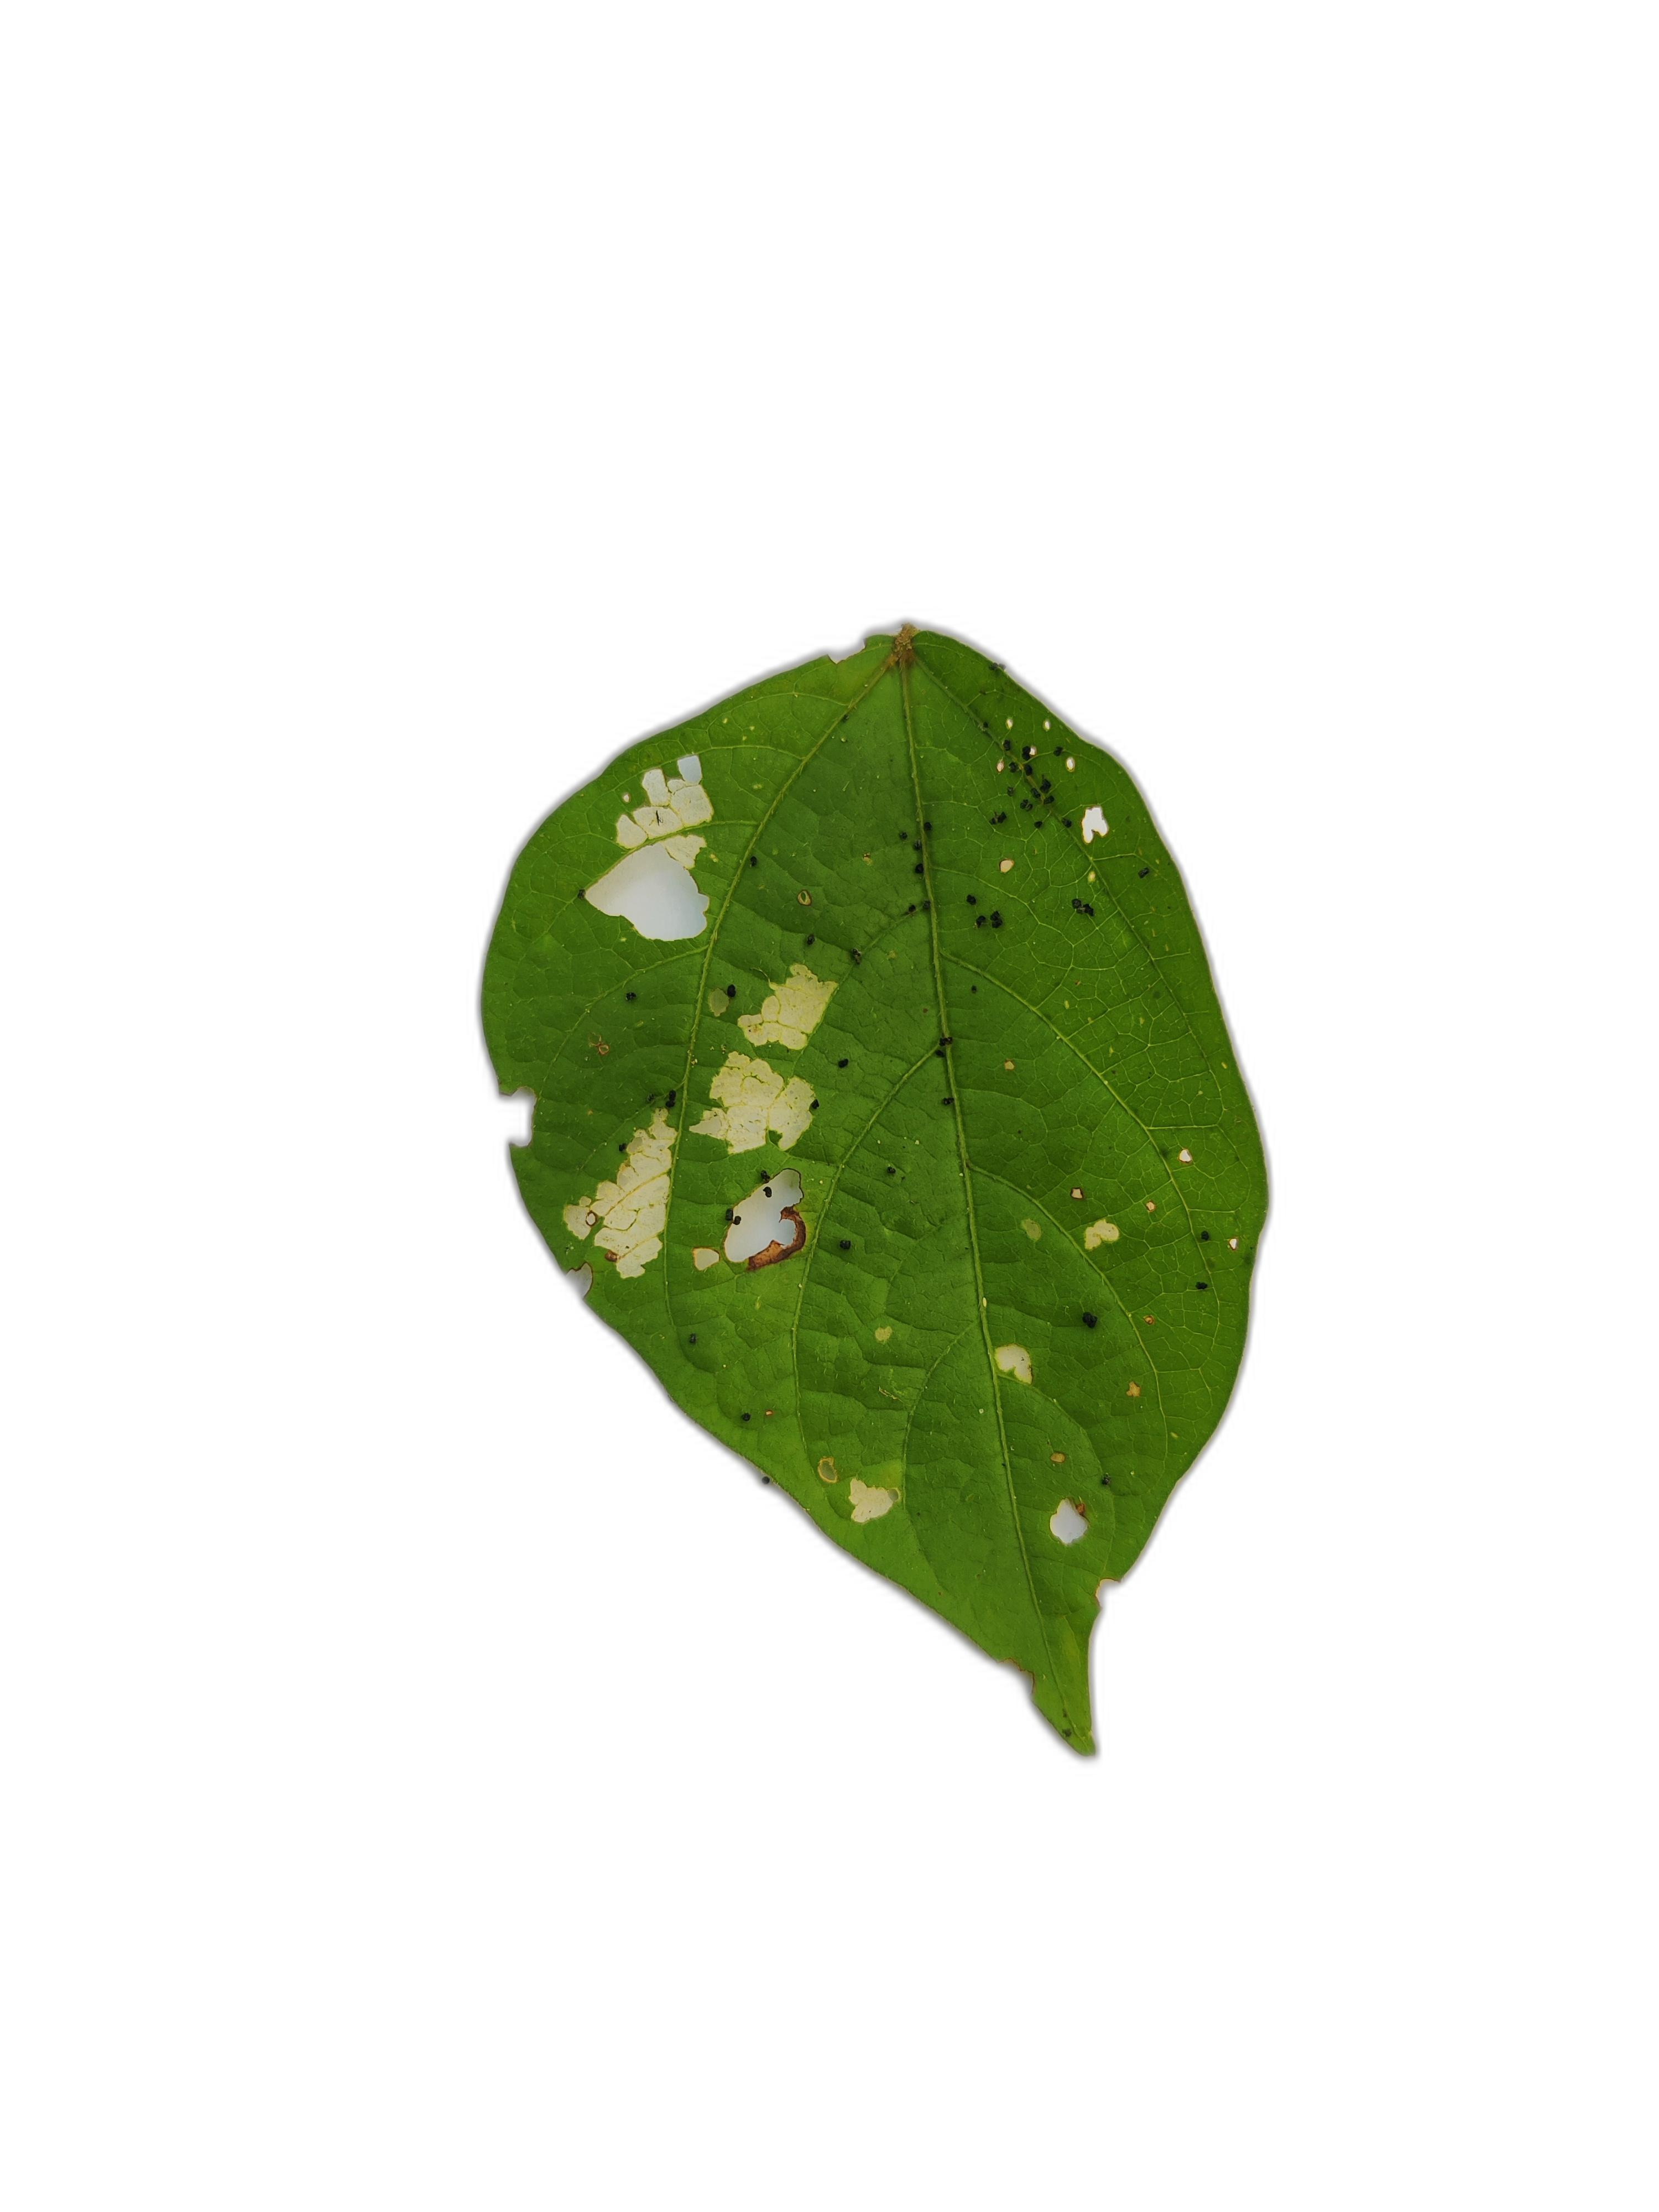
Label: Insect